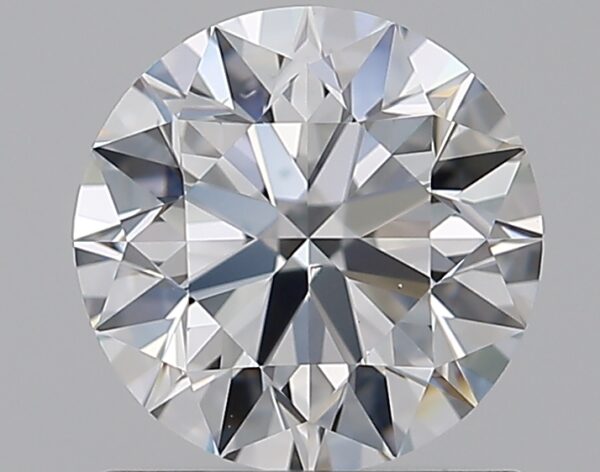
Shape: round
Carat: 1.1
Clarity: VS1
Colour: E
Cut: EX
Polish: EX
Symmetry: EX
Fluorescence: F
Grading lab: GIA
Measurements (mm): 6.56 x 6.61 x 4.1